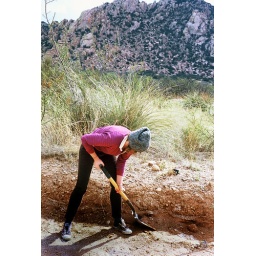
road building in the west stronghold